NBC Radio Network

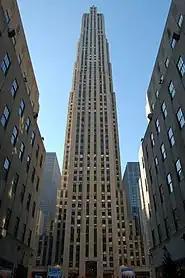
30 Rockefeller Plaza, NBC's headquarters since 1933

At the same time, NBC began acquiring radio stations to extend its reach, beginning with KGO and KOA in Denver, Colorado, from GE in March 1930. Cleveland affiliate WTAM, a clear-channel station, was purchased from Cleveland Electric Illuminating and the Van Sweringen brothers on October 16, 1930. Chicago station WENR, time-sharing with WLS, was purchased in July 1931 from Samuel Insull for $1 million (equivalent to $ in ), a purchase price compared to the then-record set with WEAF in 1926. WENR was paired with Columbia Broadcasting System (CBS) affiliate WMAQ when NBC acquired it from the "Chicago Daily News" on November 1, 1931; like WTAM, WMAQ and WENR-WLS were also clear-channels. KPO was then purchased from Hale Bros. on June 10, 1932, officially pairing it with KGO. The previous October, KPO became one of the lead stations for the NBC Gold Network, a regional chain of stations that also relayed Blue Network programming. WRC was paired with WMAL in 1933 when NBC took over operations of that station from founding owner M. A. Leese via a lease agreement.